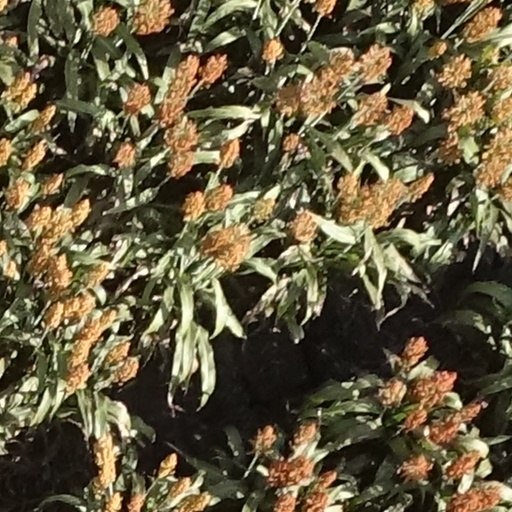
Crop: sorghum